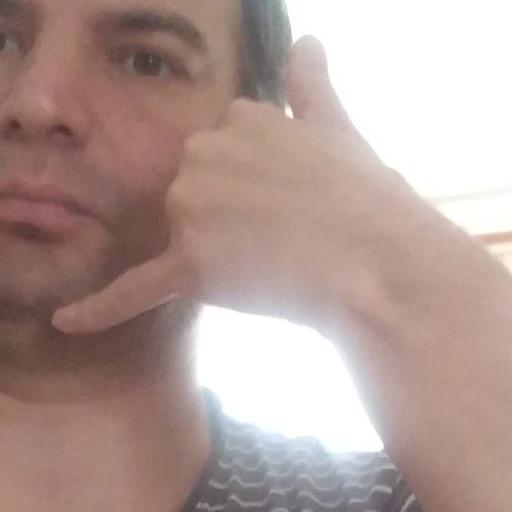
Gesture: call